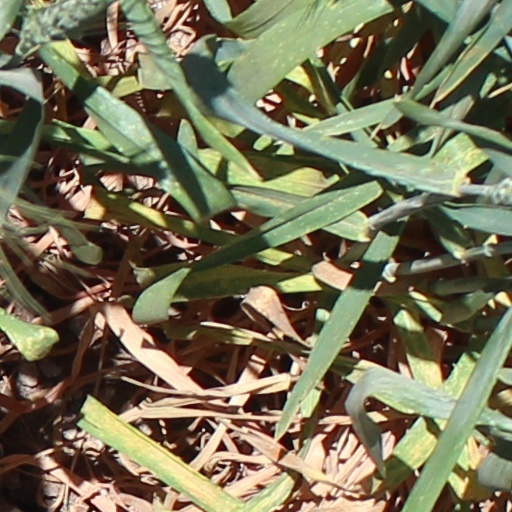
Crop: wheat